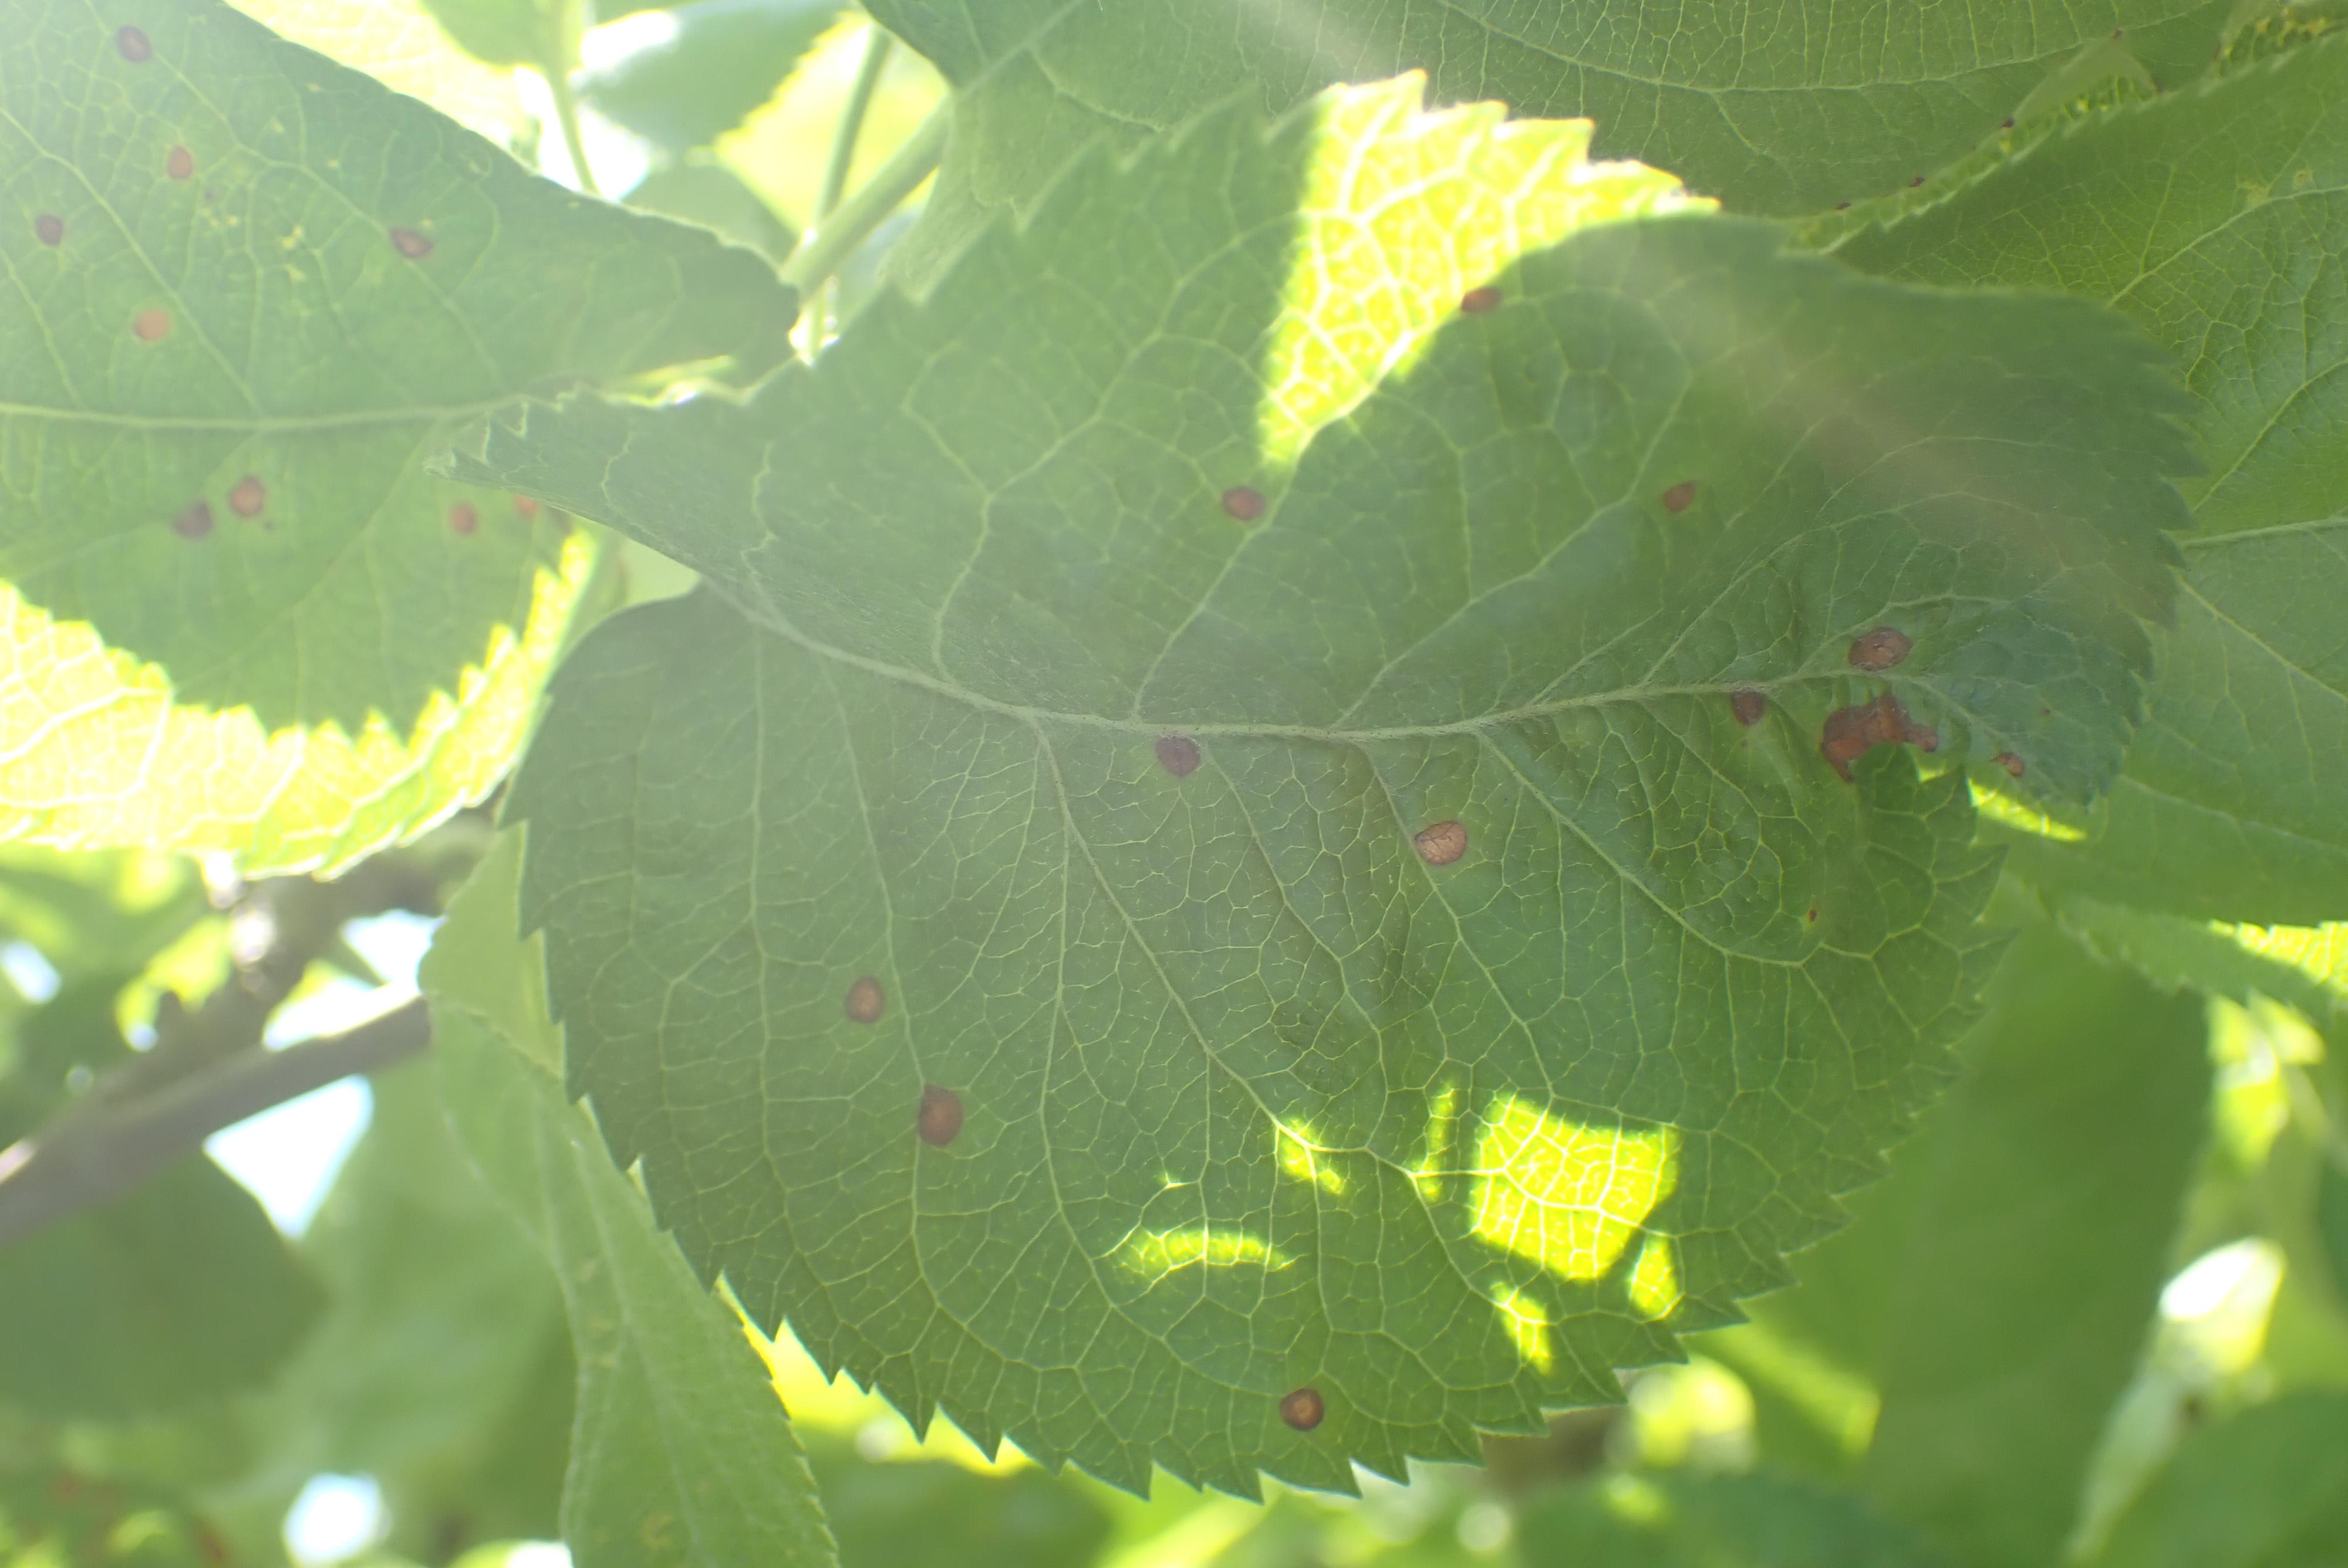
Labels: frog_eye_leaf_spot